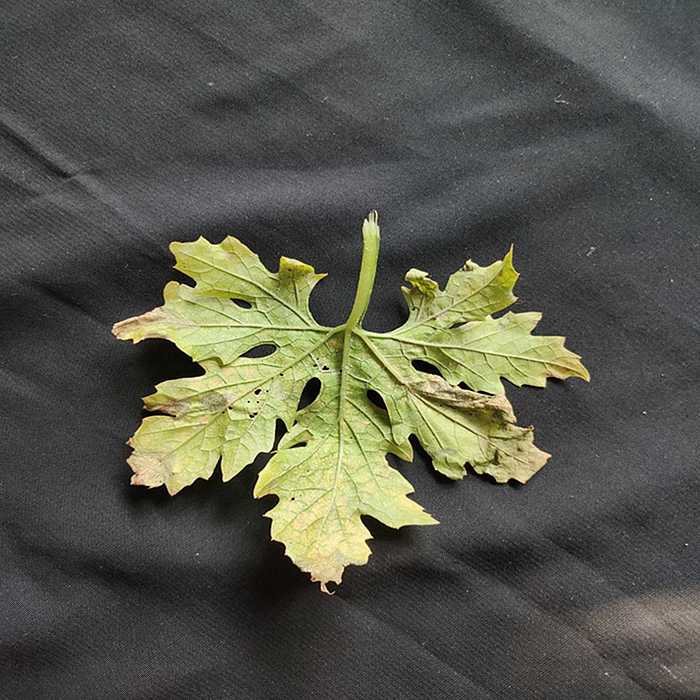
Plant: Bitter Gourd
Label: Fusarium wilt